Varanus macraei

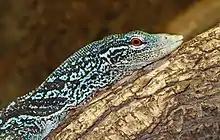
Head

"Varanus macraei" is part of the "prasinus"-group and the subgenus "(Hapturosaurus)". As its common names suggest, it is black with scattered blue scales, forming ocellations that may in turn form bands across the back. The tip of the snout is light blue, and the lower jaw is white with uniform green scales along the neck, forming a v-shaped pattern. There are fewer than nine dorsal crossbands, and the legs are heavily spotted with turquoise ocelli. There are 85–103 scale rows at midbody. A single distinct blue scale row stretches from the lower angle of the eye to the upper edge of the ear. The throat is light with dark spots forming a reticulated pattern. Like all members of the "prasinus"-group, with 22–23 more or less symmetrical blue rings, the tail is prehensile and about 1.95 times as long as the snout-to-vent length (SVL).